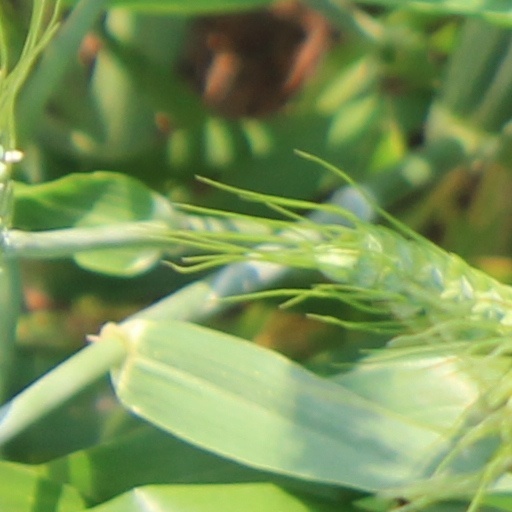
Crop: wheat